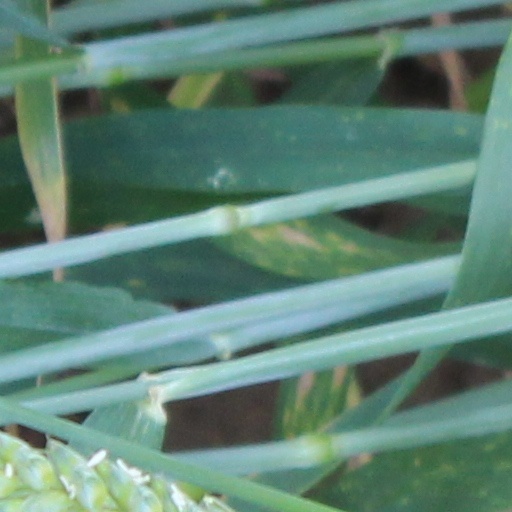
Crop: wheat